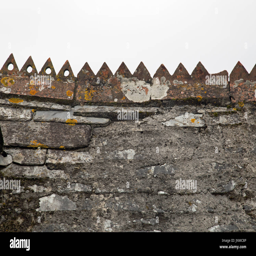
decrepit roof with triangular peaked tiles some decorated with piercing